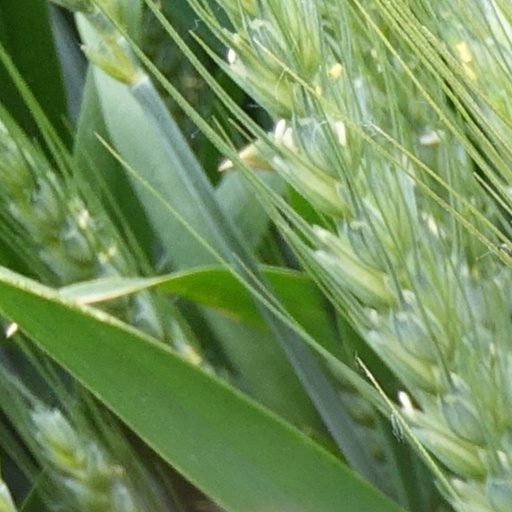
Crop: wheat